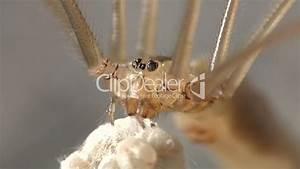
spider